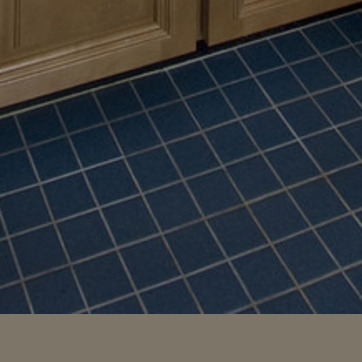
Material: tile